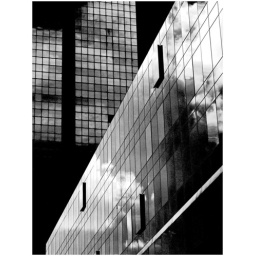
walls in glass